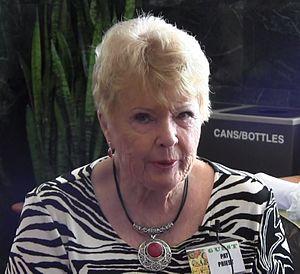
Pat Priest est une actrice américaine née le 15 août 1936 à Bountiful.